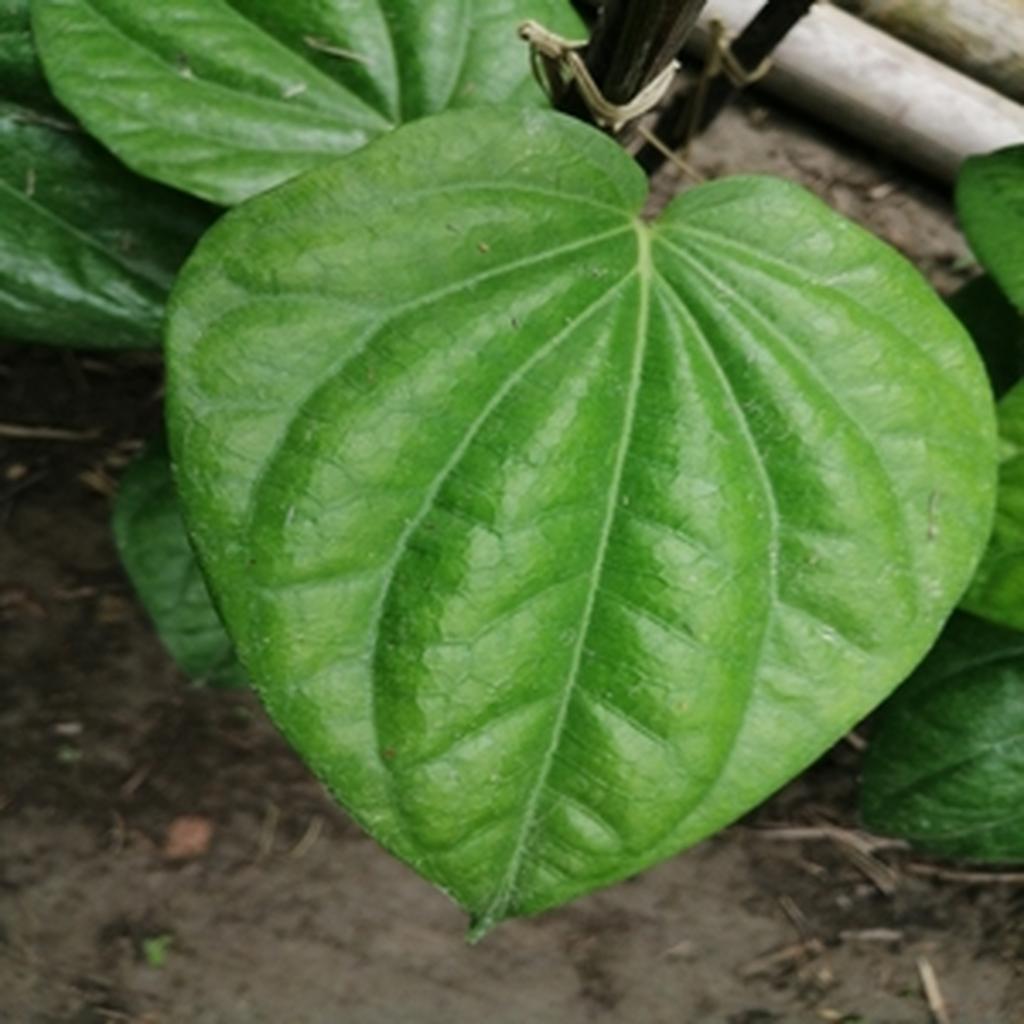
Label: Healthy_Leaf